Kurdish alphabets

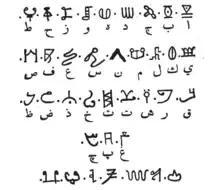
Purported Kurdish script, from the book "Shawq al-Mustaham", attributed to Ibn Wahshiyya

In the Arabic book "Shawq al-Mustaham", attributed to the 9th-century author Ibn Wahshiyya, the author refers to the existence of a Kurdish alphabet and to scientific and artistic works written in Kurdish. The works attributed to Ibn Wahshiyya are the subject of debate and not considered totally reliable, and this particular book is regarded as "a later pseudepigraph which used the names made famous by Ibn Wahshiyya". There is no other source that confirms this reference to written Kurdish at this early date.